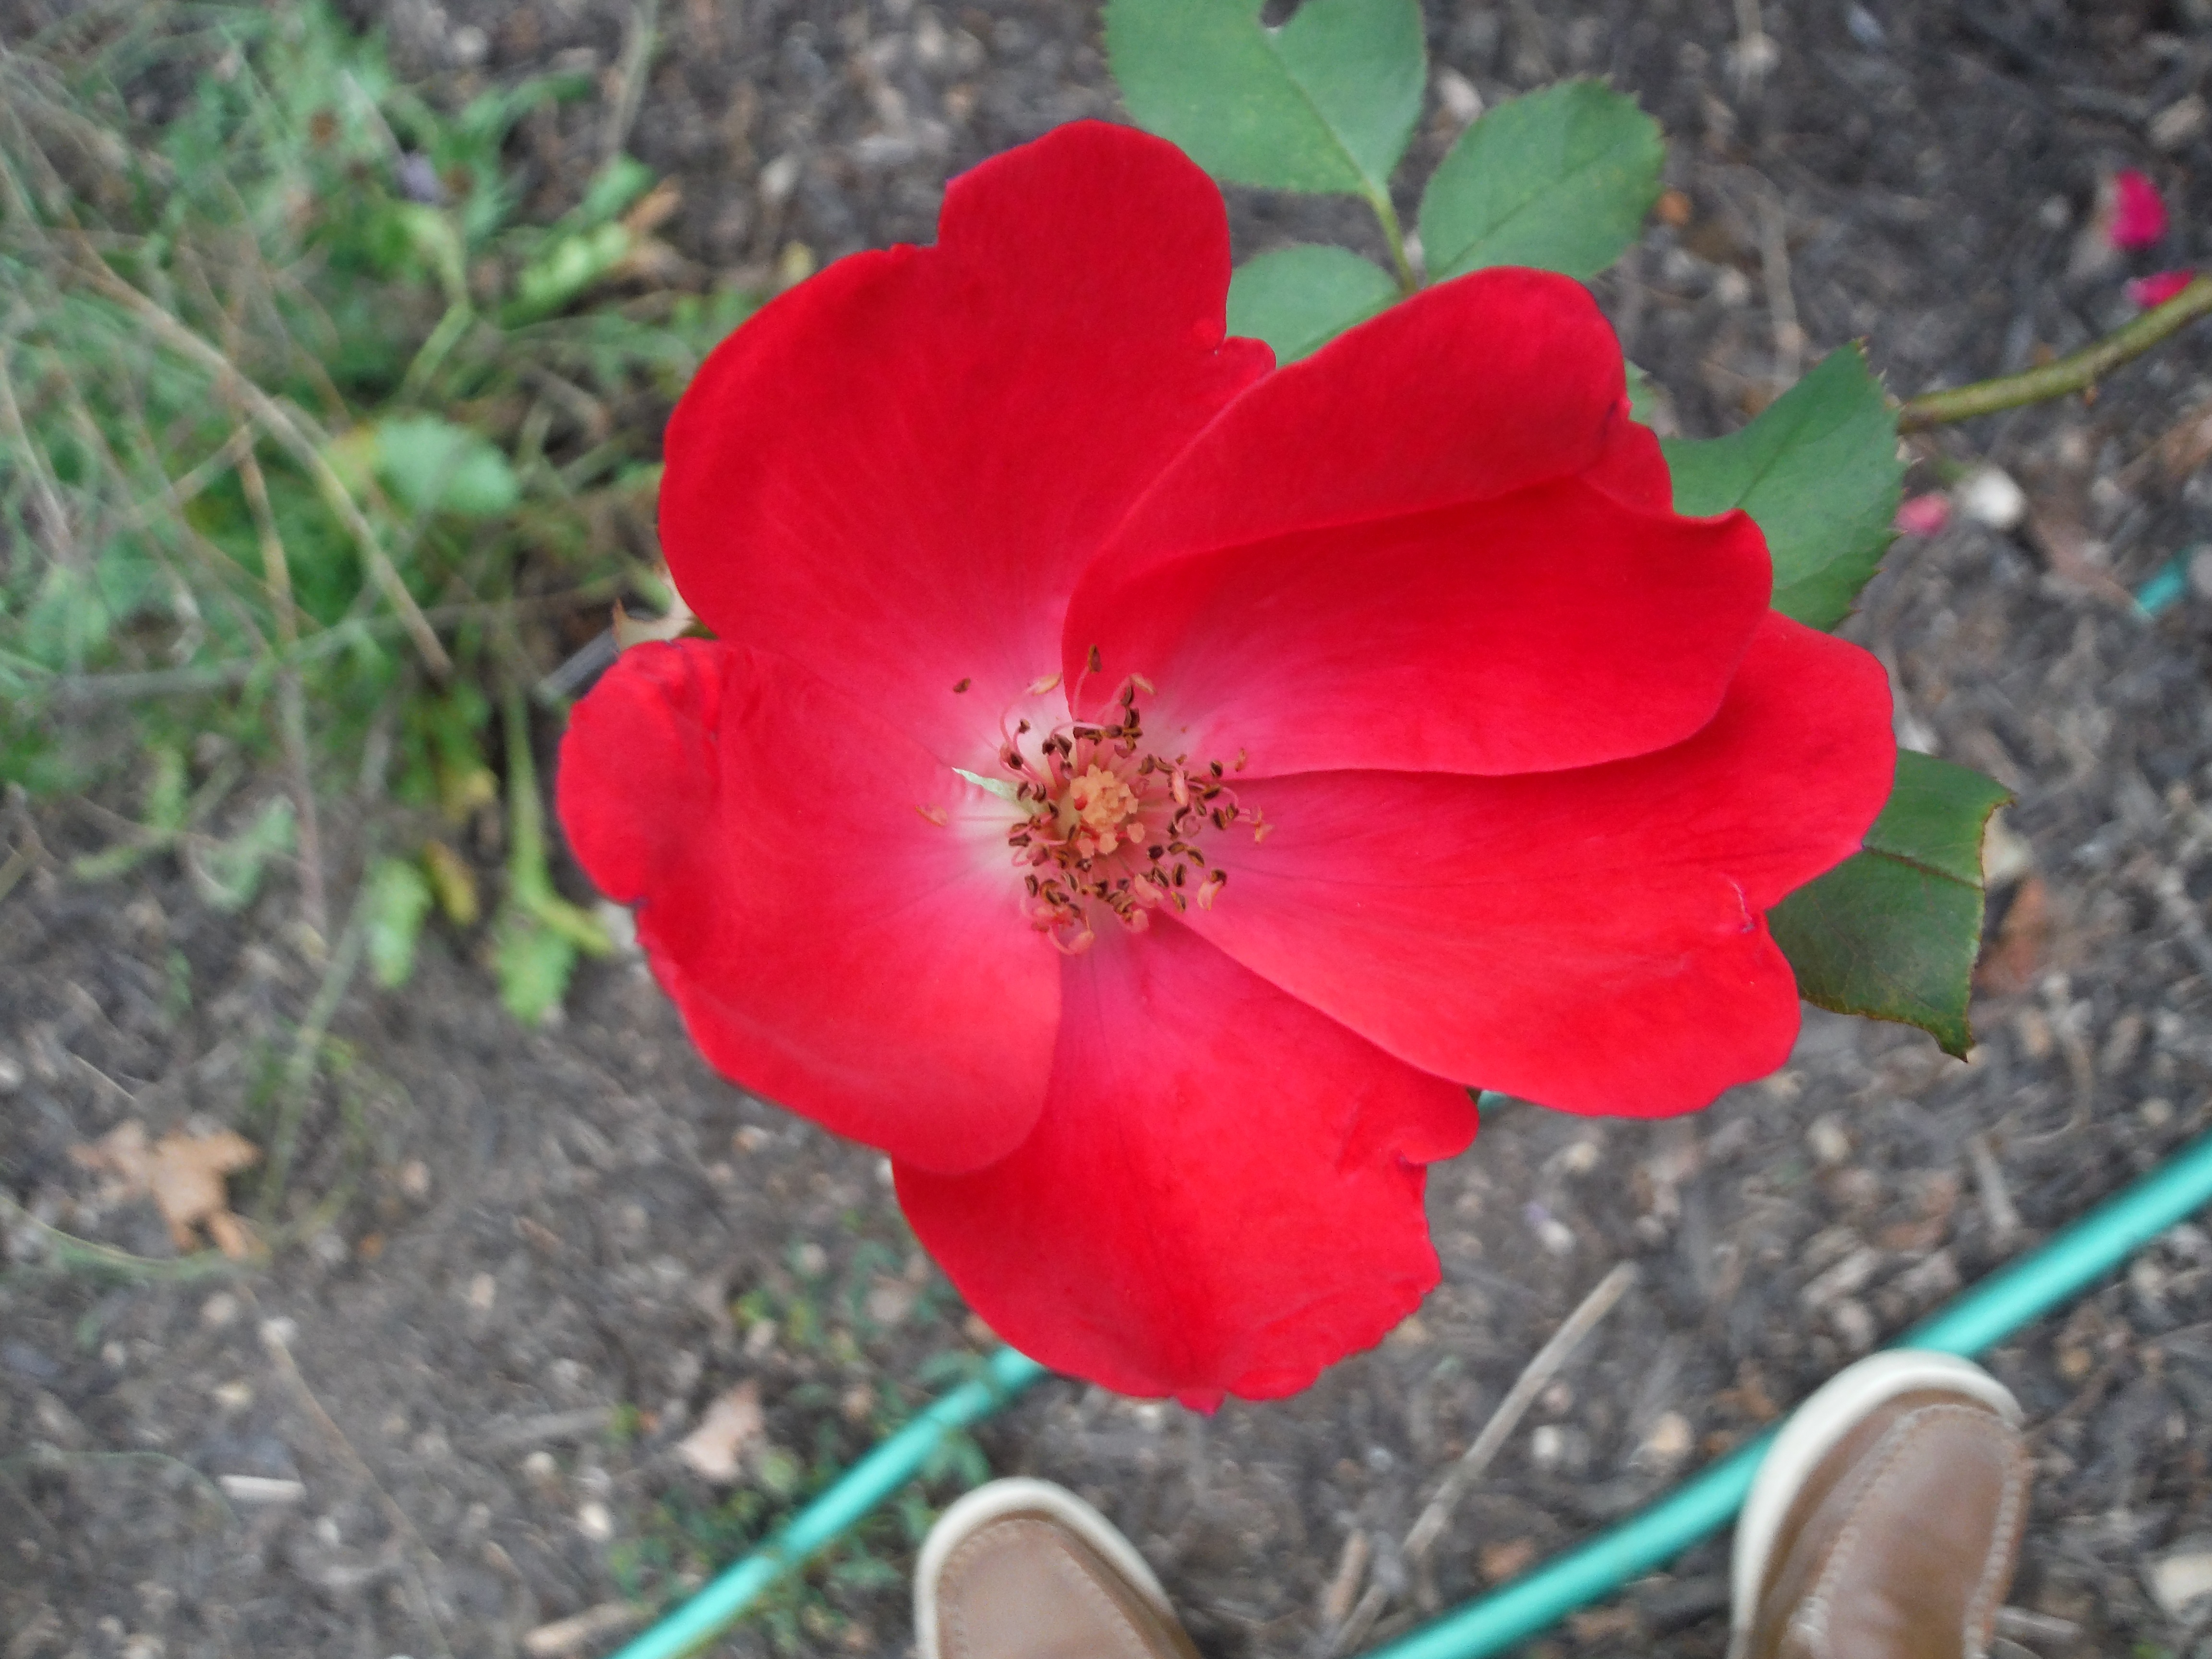
blossom, plant, leaf, flower, petal, red, botany, flora, wildflower, macro photography, flowering plant, annual plant, land plant